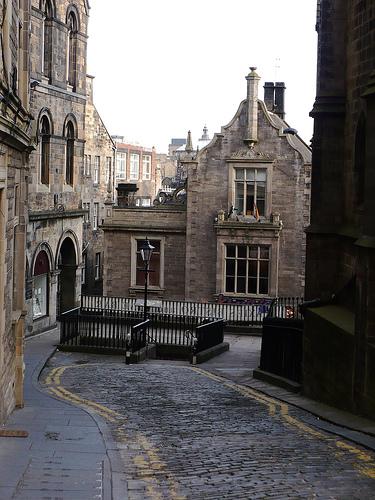
Weather: rain or strom